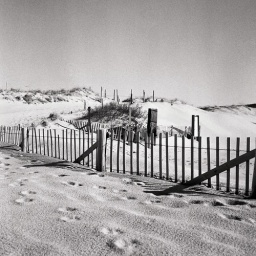
A fence on a beach in Dennis, MA. HP5+ Mamiya C3.